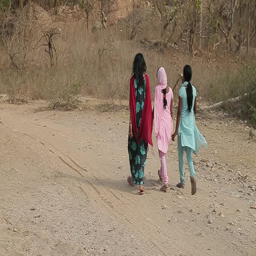
unidentified women in traditional clothes .